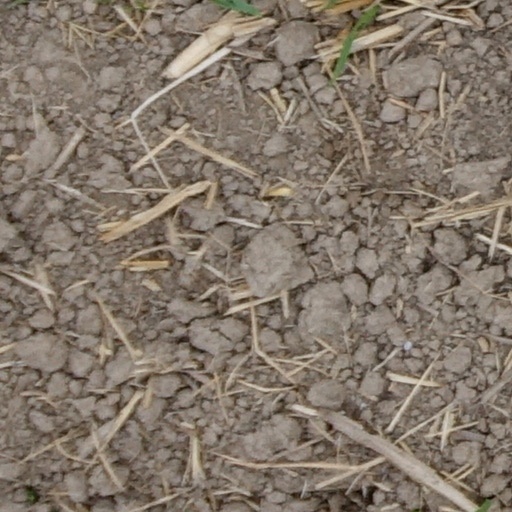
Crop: wheat